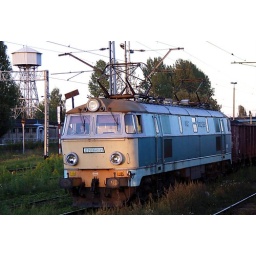
Freight locomotive PKP class ET22 nickname &lt;i&gt;Helmut&lt;/i&gt; or &lt;i&gt;Byk (Bull)&lt;/i&gt; spotted in Czechowice-Dziedzice.